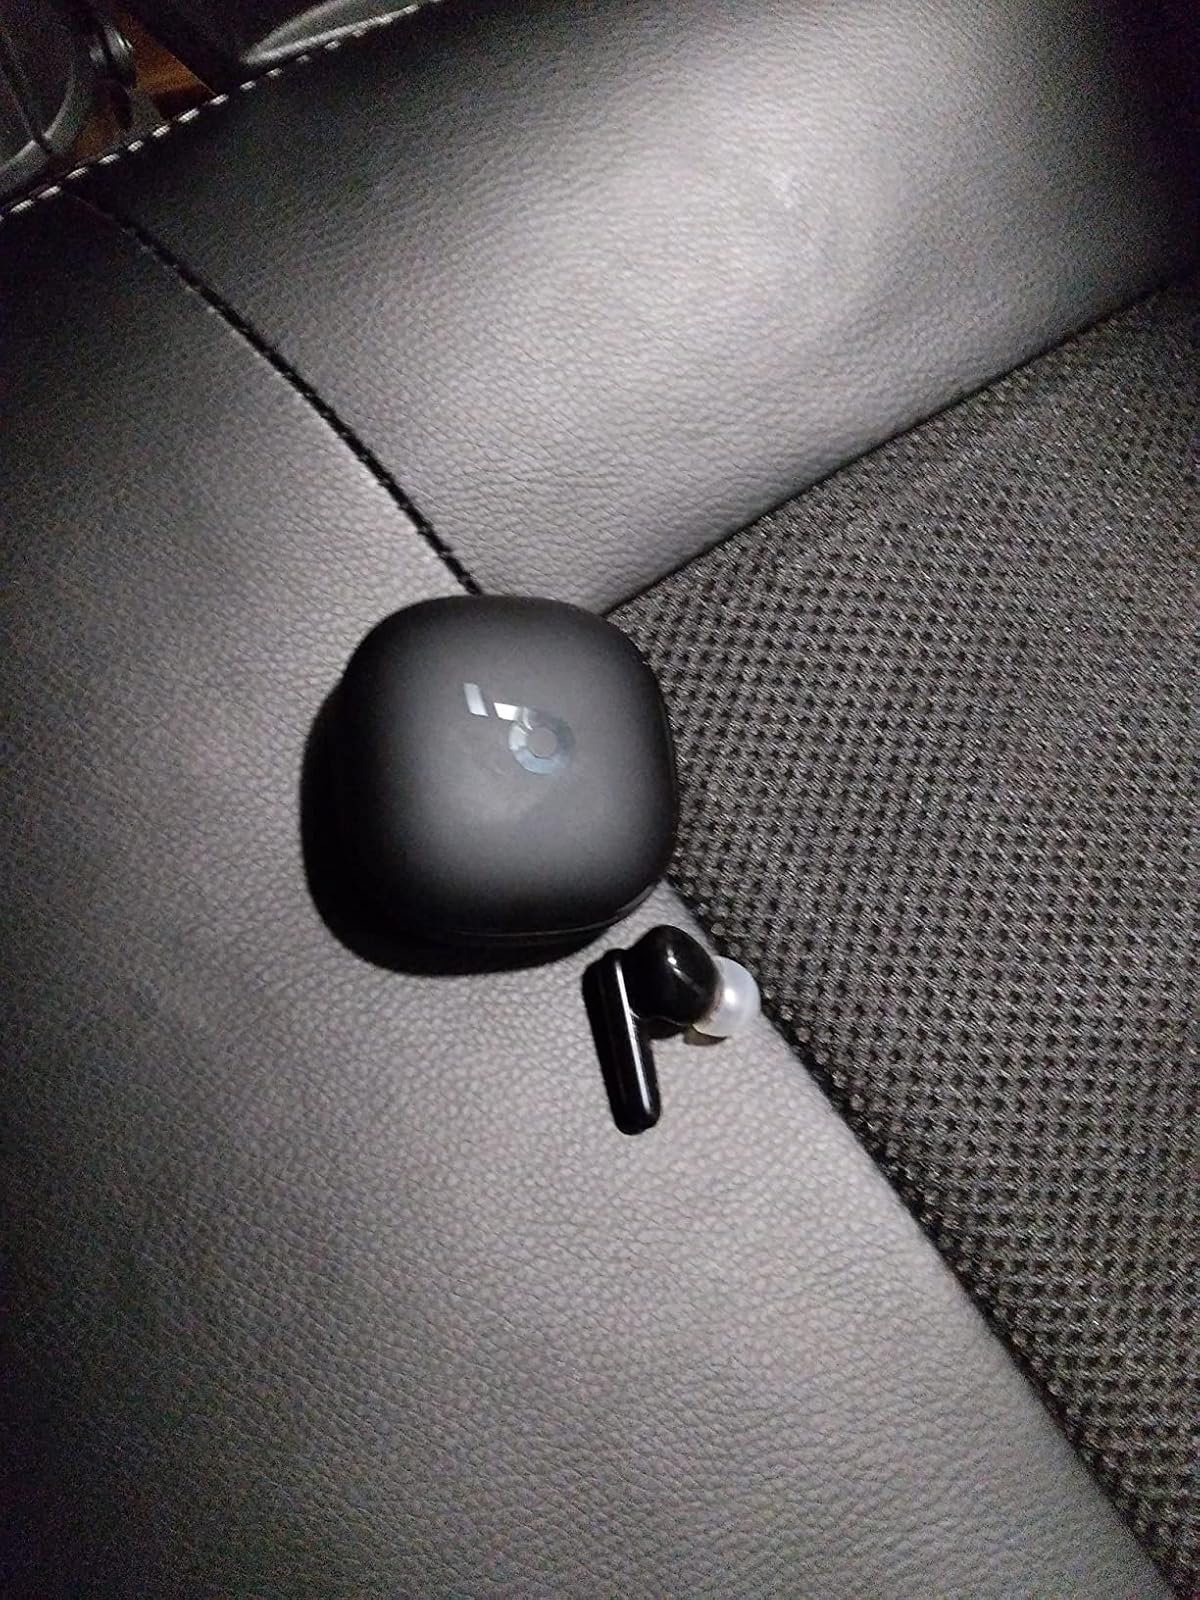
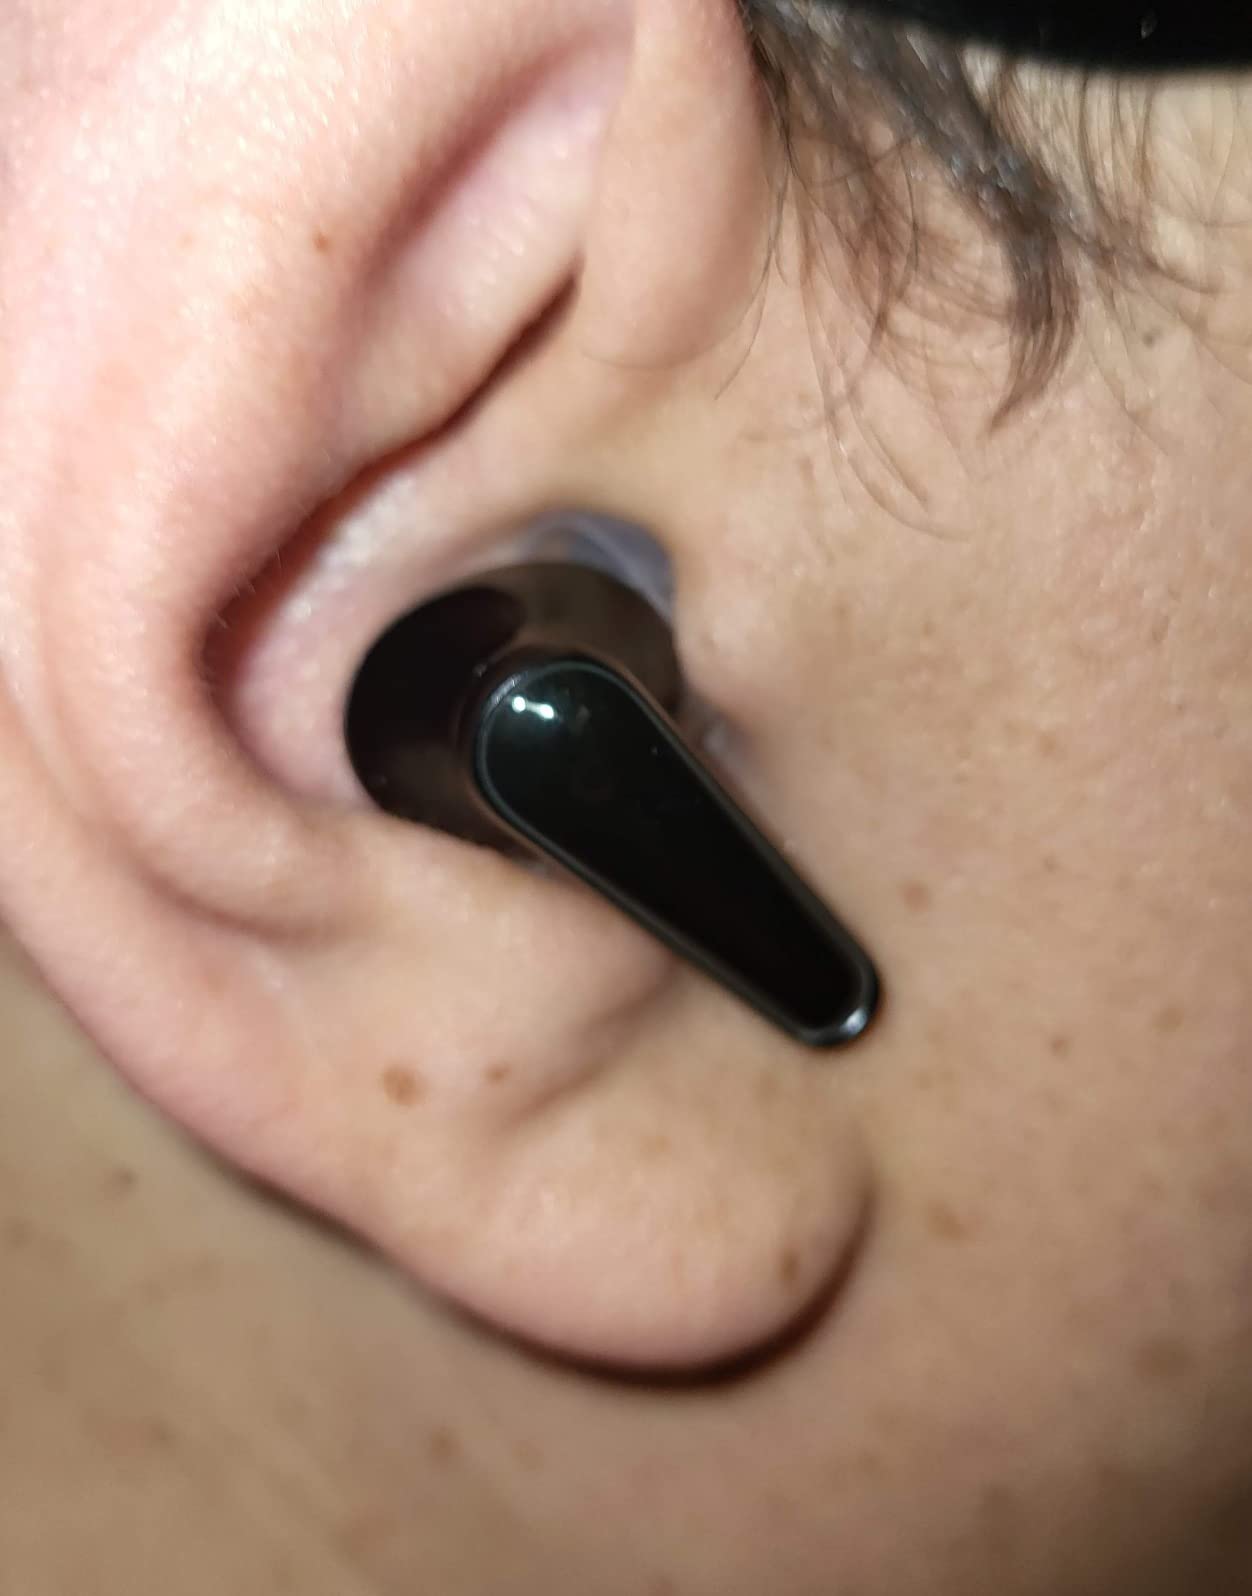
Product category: earbuds
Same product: yes